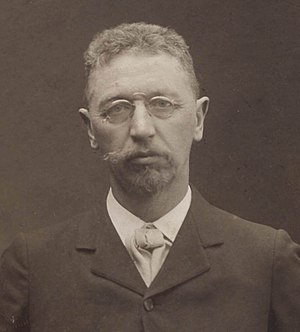
Taastrup Nykirke / Kirkens udsmykning
Kunstmaler C.N. Overgaard, der bl.a. er kendt for Riddersalen på Frederiksborg Slot og Marmorkirkens indvendige udsmykning.
Kunstmaler C. N. Overgaard
Taastrup Nykirke fra 1907 er bygget i en klassisk norditaliensk stil, og kirken har indvendigt en hel unik udsmykning i en gennemført skønvirkestil. Kirkens udsmykning er et tidstypisk billede af skønvirkekunsten, da den var på det højeste. Kirken fremstår i dag med næsten hele sin oprindelige udsmykning.